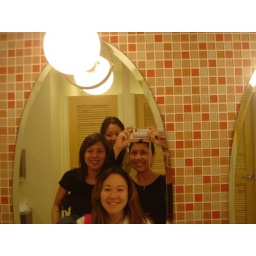
girls in the arclight bathroom